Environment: real
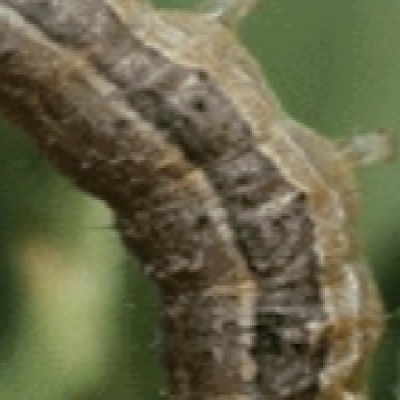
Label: fall_armyworm